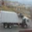
Label: truck